Battle of the Chinese Farm

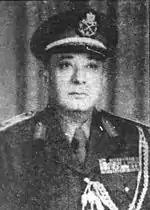
Colonel Abd el-Hamid Abd el-Sami', commander of the 16th Infantry Brigade. As of the night of October 15/16, his unit bore the main brunt of Israeli attacks throughout the battle.

Matt had been informed that the crossing area and its environs were clear of Egyptian forces, but out of caution, ordered his tank company to deploy at the Lexicon-Tirtur junction to confront any Egyptian movements towards the crossing site, just south of the crossroads. The entire company was wiped out after it was ambushed by Egyptian infantry of the 16th Brigade. The company commander was killed and most of his men were casualties, unbeknownst to Matt. Meanwhile, Israeli artillery batteries opened fire on the landing site on the west bank, delivering around 70 tons of shells and ordnance. In fact, the opposite bank was completely clear of Egyptian troops. The crossing finally got underway at 1:35 am, over five hours behind schedule. By 9:00 am, 2,000 paratroopers had crossed, along with a battalion of thirty tanks. The Israelis sent raiding parties attacking Egyptian SAMs on the west bank, while securing a without facing resistance.